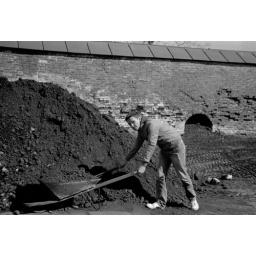
Me. Got to finish building the house by myself )))